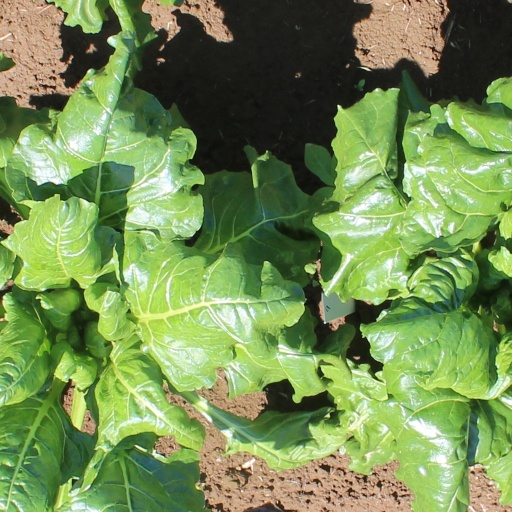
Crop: sugar beet